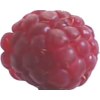
Label: raspberry